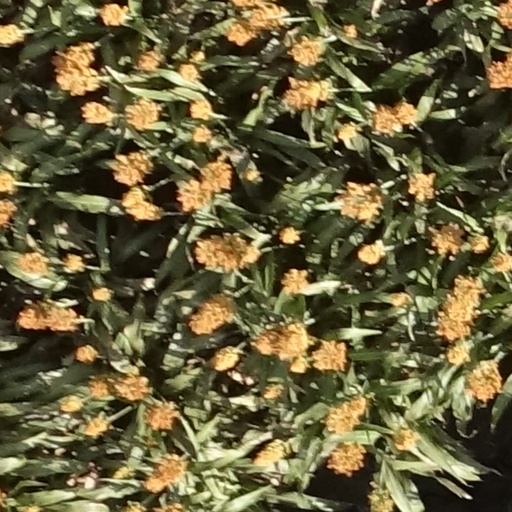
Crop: sorghum